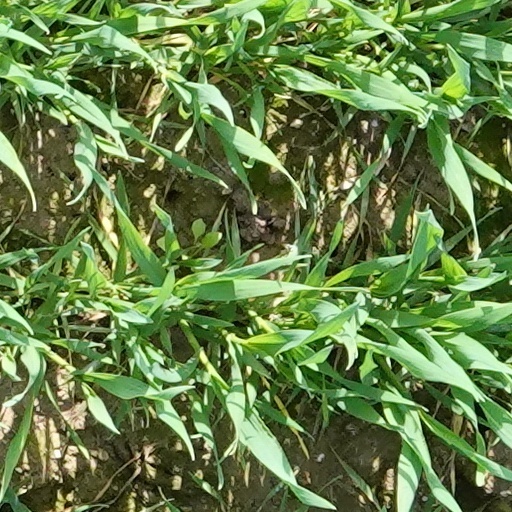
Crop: wheat